Above Suspicion (2019 film)

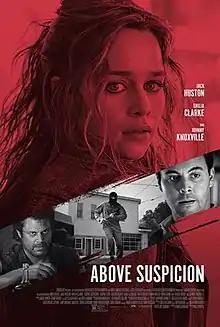
Theatrical release poster

Above Suspicion is a 2019 American crime thriller film directed by Phillip Noyce, from a screenplay by Chris Gerolmo, based upon Joe Sharkey's non-fiction book of the same name revolving around the murder of Susan Smith. It stars Emilia Clarke, Jack Huston, Sophie Lowe, Austin Hébert, Karl Glusman, Chris Mulkey, Omar Miller, Kevin Dunn, Thora Birch and Johnny Knoxville.